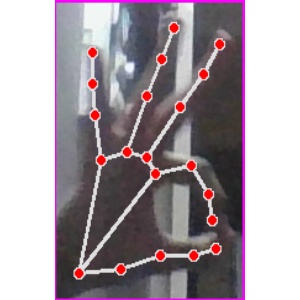
अक्षर: ण